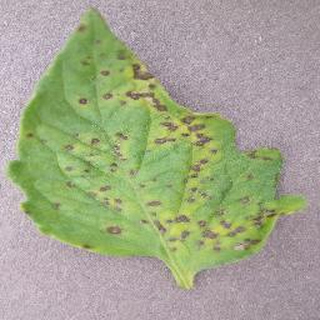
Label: tomato_septoria_leaf_spot